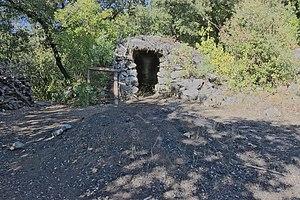
Une charbonnière ( restaurée ) à Sainte-Croix-de-Quintillargues dans l'Hérault.
Charbonnier est l'appellation pour une personne dont le métier consiste à transformer le bois en charbon dans une charbonnière et à le vendre.
Une charbonnière est le nom populaire de l'endroit où se fabrique le charbon de bois par cuisson de la « meule ». La désignation précise est « loge charbonnière », emplacement sur lequel se trouvent l'aire de charbonnage, la cabane du charbonnier et l'aire de stockage.